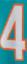
Number: 4